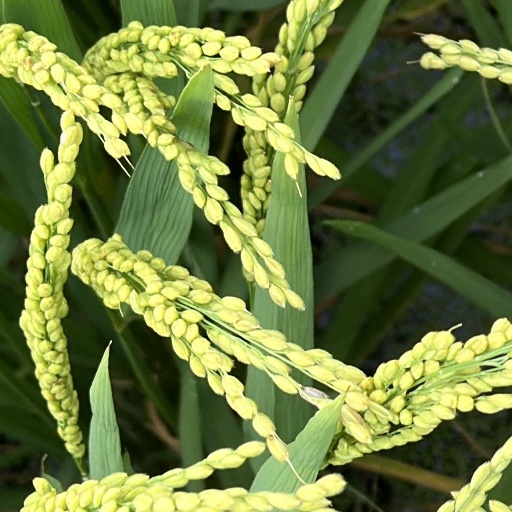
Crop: rice